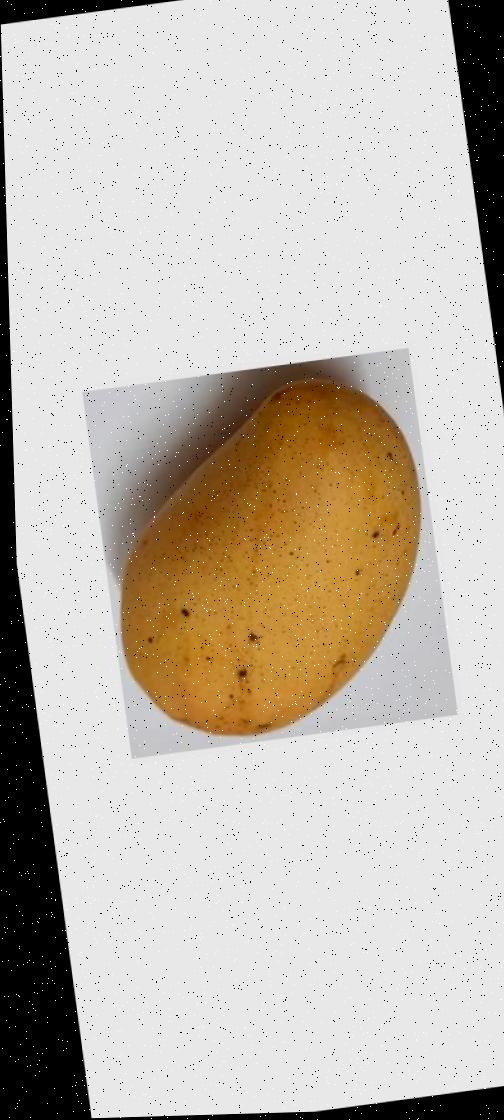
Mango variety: Katimon